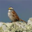
Label: bird